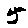
Label: 5